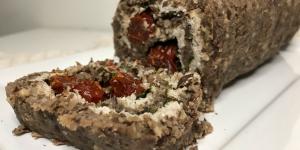
matambre vegano